History of Knoxville, Tennessee

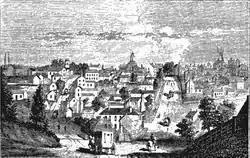
Knoxville in the late-1850s, viewed from the west along Cumberland Avenue

In 1816, merchant Thomas Humes began building a lavish hotel on Gay Street, later known as the Lamar House Hotel, which for decades would provide a gathering place for the city's elite. In 1848, the Tennessee School for the Deaf opened in Knoxville, giving an important boost to the city's economy. In 1854, land speculators Joseph Mabry and William Swan donated land for the creation of Market Square, creating a venue for farmers from the surrounding region to sell their produce.